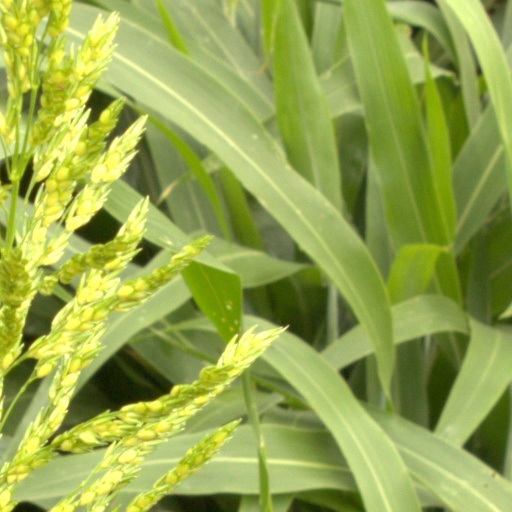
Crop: sorghum